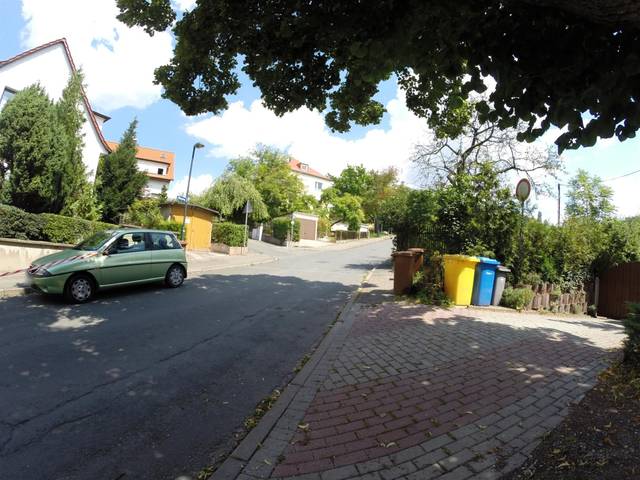
Region: Germany
Coordinates: 50.925, 11.602